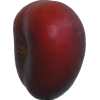
Label: nectarine_flat